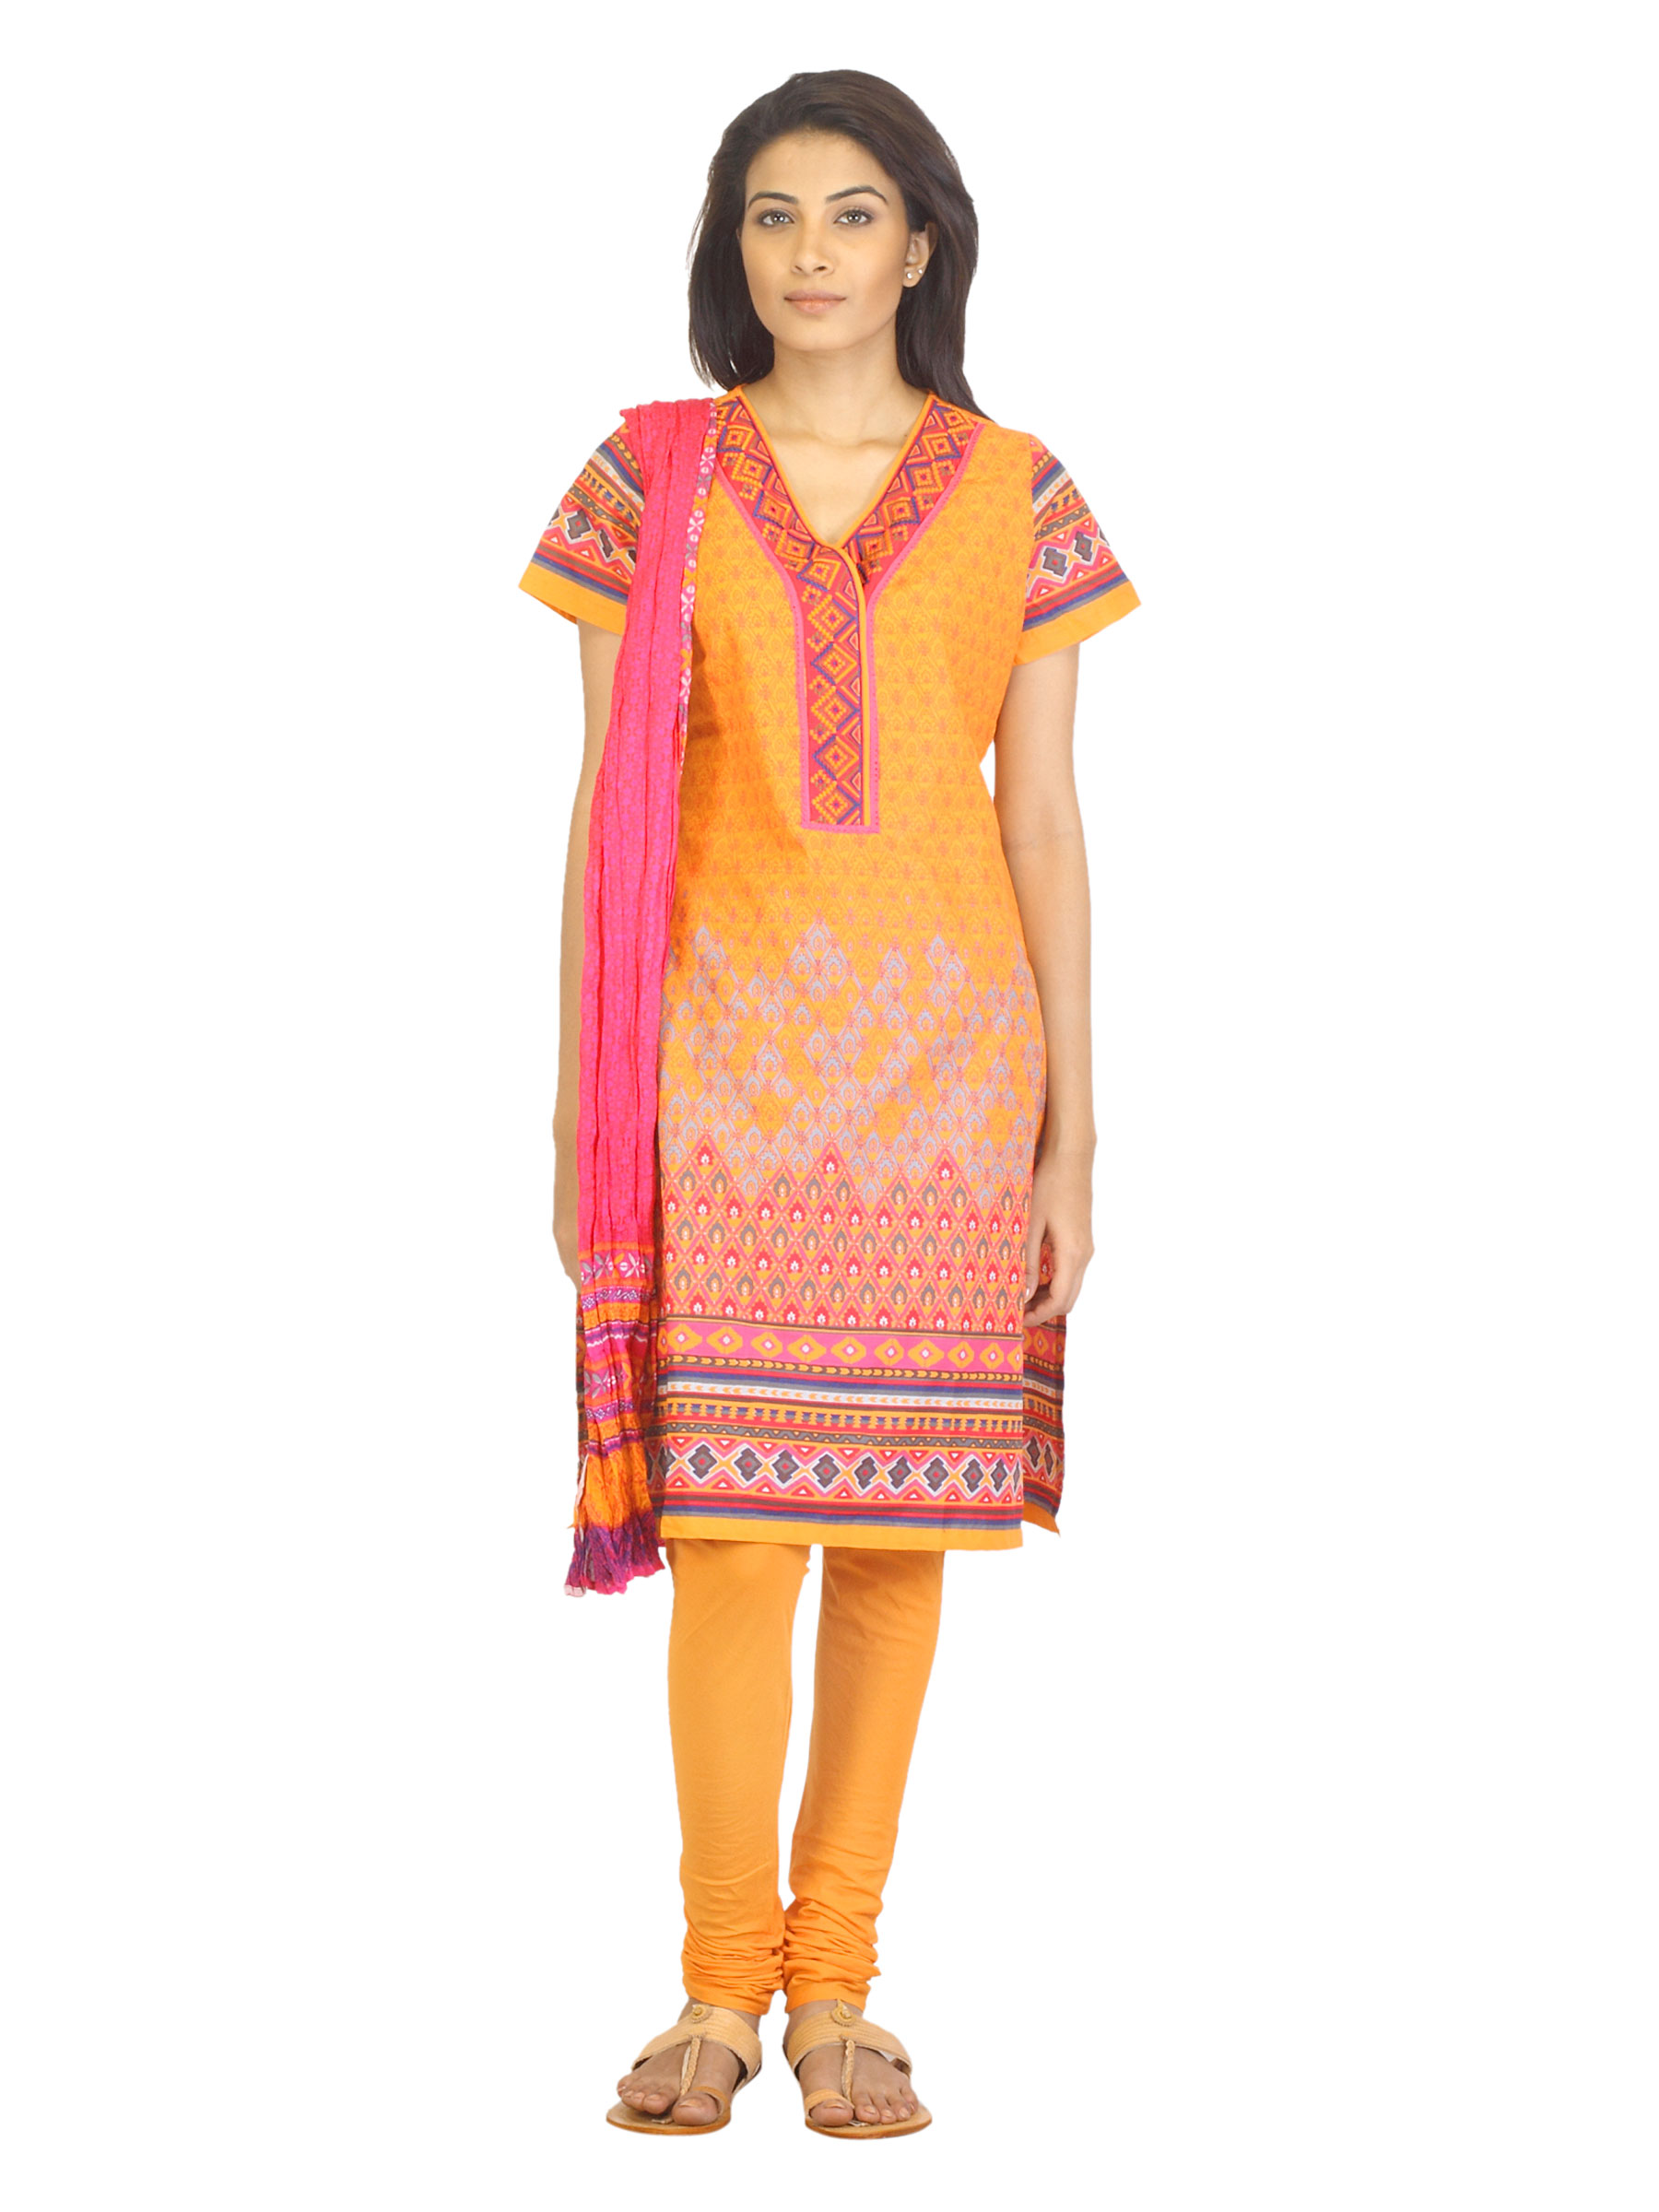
Biba Outlet Women Orange Printed Churidar Kurta with Dupatta
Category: Apparel / Apparel Set / Kurta Sets
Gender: Women
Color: Orange
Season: Summer 2012
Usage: Ethnic